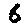
Label: 6